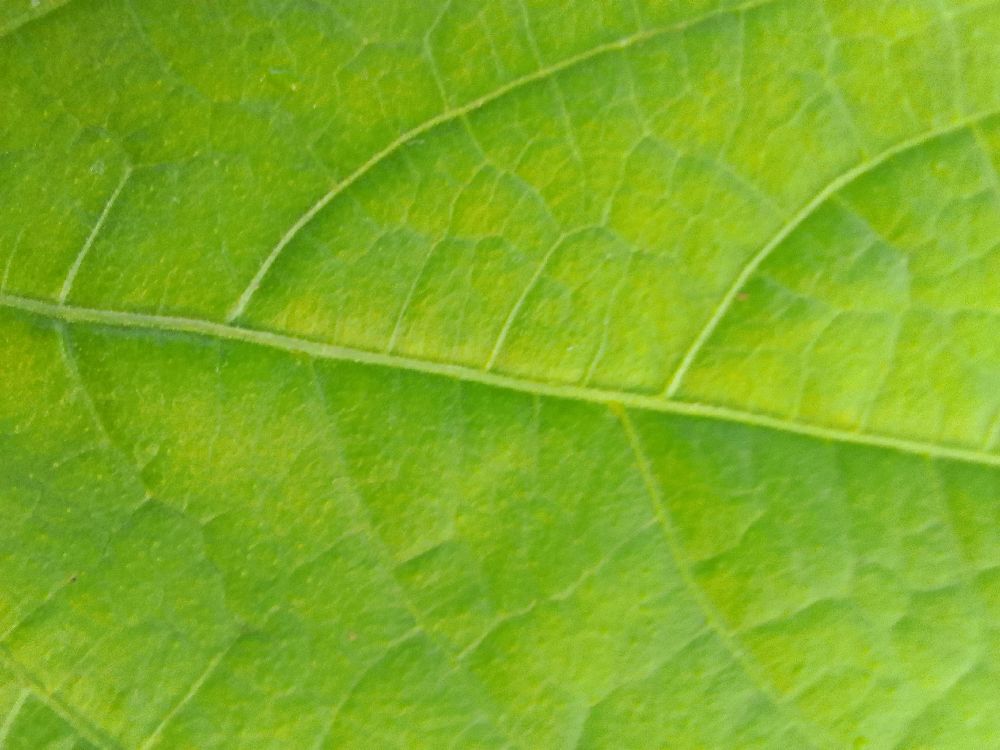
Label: healthy